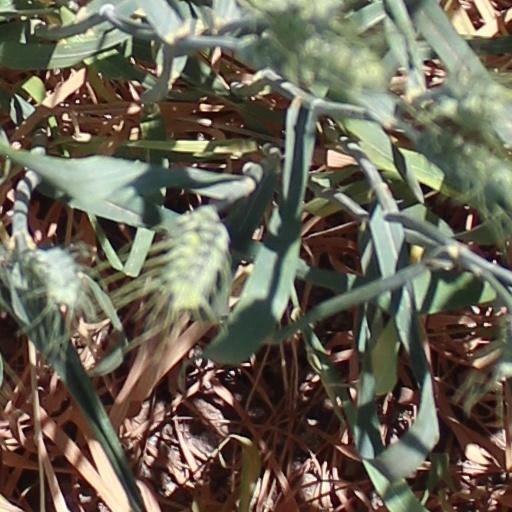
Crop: wheat